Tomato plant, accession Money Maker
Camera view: bottom (45 deg); turntable rotation: 120 degrees
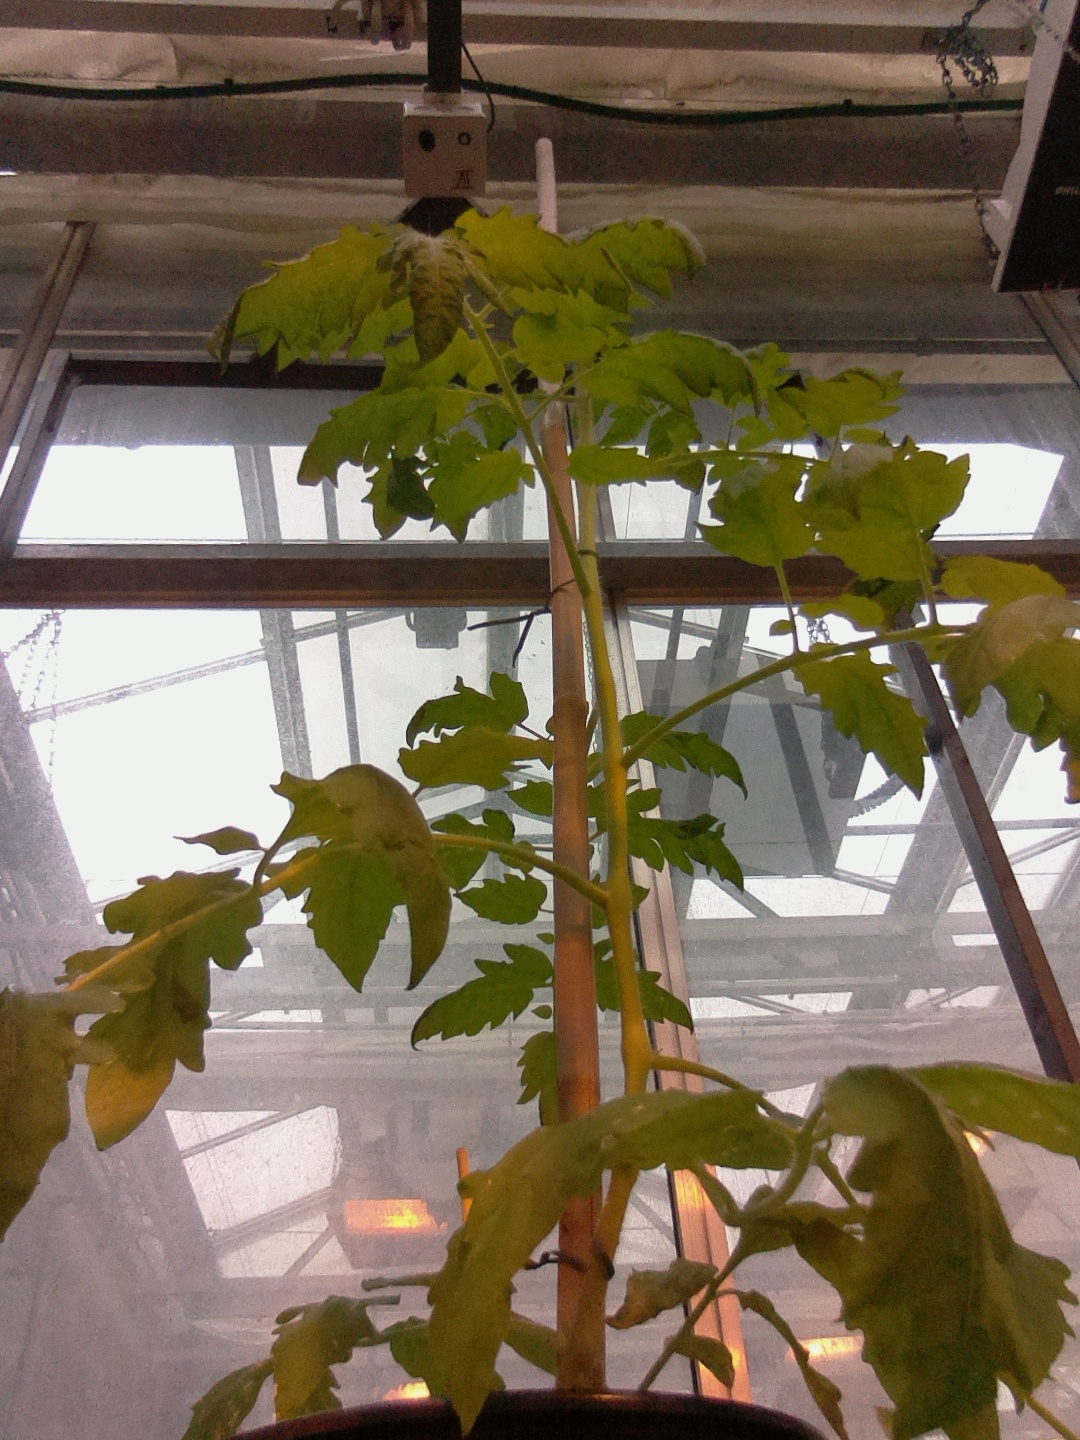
BBCH growth stage 53: 3 inflorescences visible